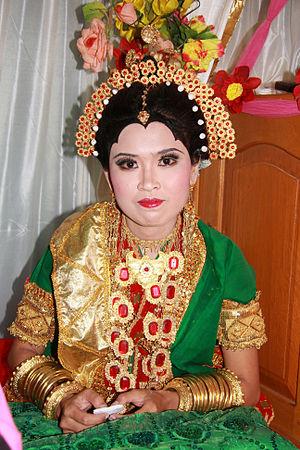
Mariée Toraja dans l'ile de Sulawesi